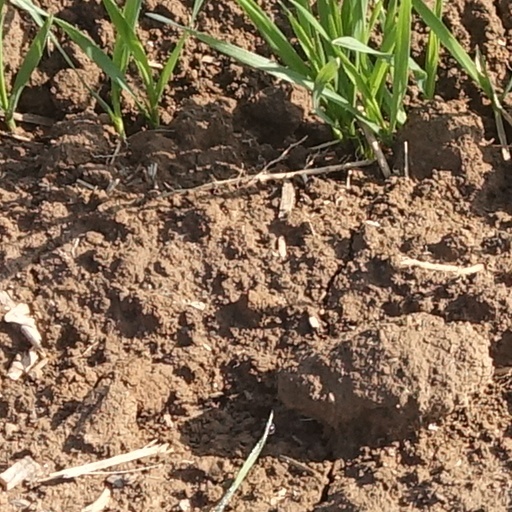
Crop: wheat